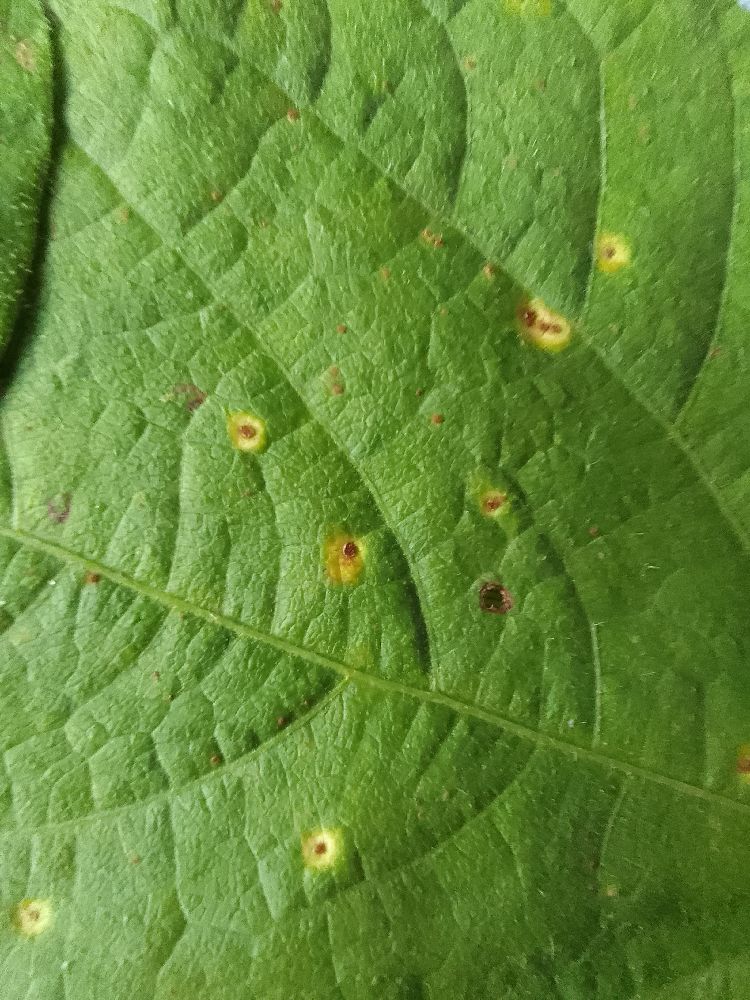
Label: rust